State Anti-Fascist Council for the National Liberation of Croatia

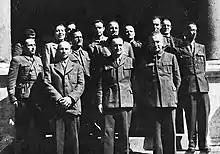
The People's Government of Croatia, led by Vladimir Bakarić, was sworn in in April 1945.

The conflict between Tito and the KPJ, on one hand, and Hebrang, ZAVNOH and the KPH gradually deepened. In September 1944, Tito criticised the ZAVNOH regulation introducing religion as a mandatory educational subject in Croatia's Partisan-held territory. Days later, he accused Hebrang of nationalism for establishing the Croatian Telegraphic Agency as an independent news agency. By 20 October, Hebrang was replaced by Vladimir Bakarić as secretary of the KPH central committee. Due to his popularity in Croatia, however, he was called to recently captured Belgrade and appointed Yugoslav minister of industry.